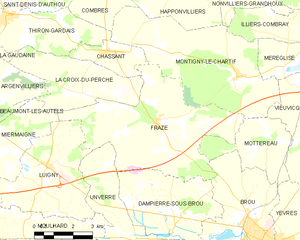
Carte de Frazé et des communes limitrophes.
Frazé est une commune française située dans le département d'Eure-et-Loir en région Centre-Val de Loire. En 2019, Frazé est choisi pour représenter la région Centre-Val de Loire dans l’émission Le Village préféré des Français. Il est classé en 10ème position.